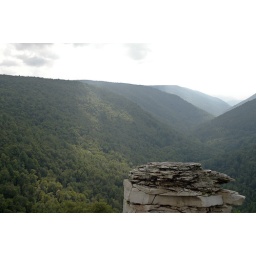
Black water falls state park.lindy overlook ,Black water river on a hazy partly sunny day in Sept.2008